Bloomsbury Theatre

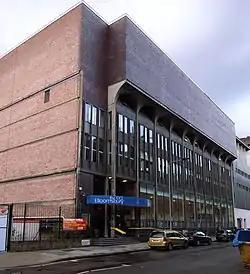
Bloomsbury Theatre

The Bloomsbury Theatre is a theatre located on Gordon Street in Bloomsbury, within the London Borough of Camden. It is owned by University College London. The Theatre has a seating capacity of 545 and offers a professional programme of innovative music, drama, comedy and dance throughout the year. It also provides a space for student-led productions.